Gilmoreosaurus

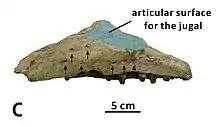
Right maxilla of AMNH FARB 30653 (reversed) in lateral view. Maxillary foramina indicated by arrows

"Gilmoreosaurus" was a relatively large-sized hadrosauroid which could grow up to long and obtain weights between . The genus can be distinguished from other hadrosauroid taxa in having a very reduced paddle-shaped postacetabular process and an asymmetrical manual phalanx III-1 end. Although the preserved elements are very sparse and probably representing more than one individual, the specimen AMNH FARB 30729 represents a single animal composed by a left ulna and radius.